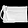
Label: Bag